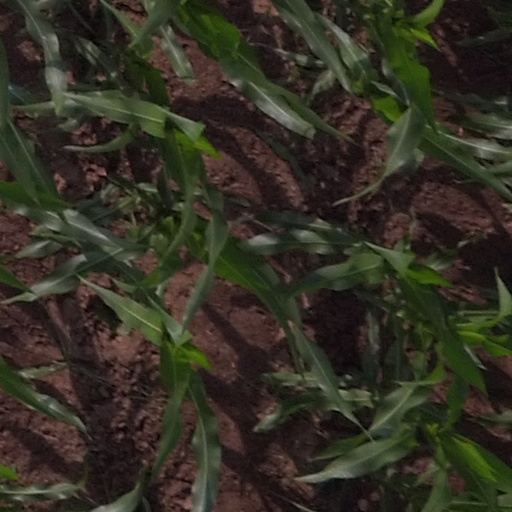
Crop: maize; corn